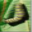
Label: caterpillar